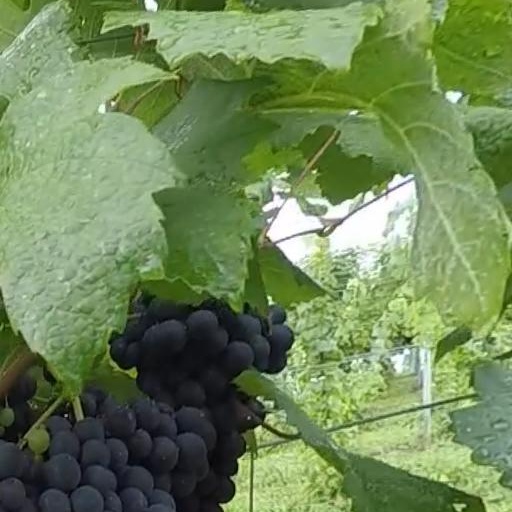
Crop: grape